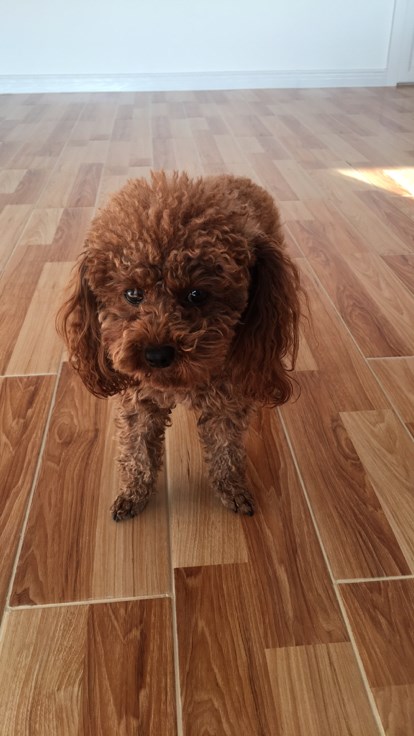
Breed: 7449-n000128-teddy